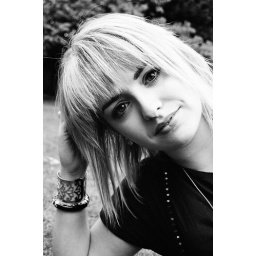
Pretty girl in the grass